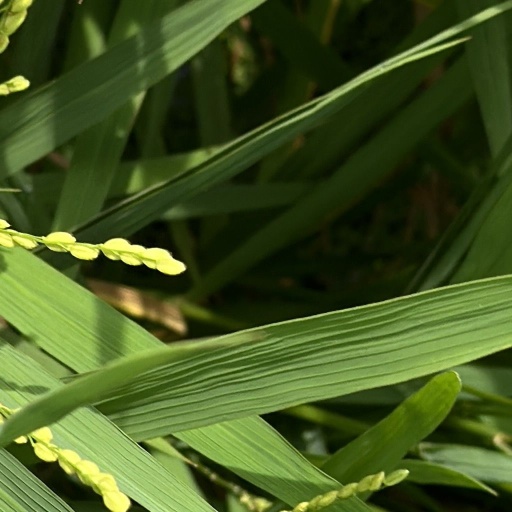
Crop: rice